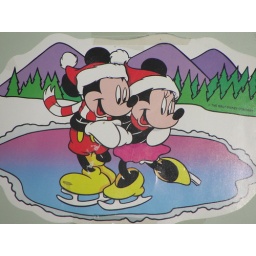
I have this cute Disney decoration hanging behind my desk in my classroom.